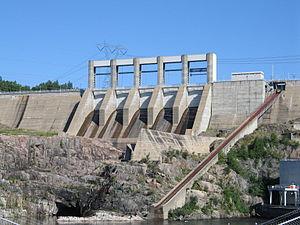
La centrale Jean-Lesage, anciennement Manic-2, est située à 23 km au nord de la ville de Baie-Comeau, au Québec.
L'histoire de l'électricité au Québec a été marquée par trois grandes phases qui s'étendent des années 1880 à nos jours.
Hydro-Québec est une société d'État québécoise responsable de la production, du transport et de la distribution de l'électricité au Québec. Fondée en 1944, son unique actionnaire est le gouvernement du Québec. La société a son siège social qui est située à Montréal.